Cheaters at Play

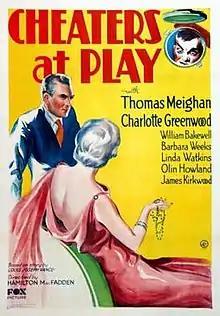
Theatrical release poster

Cheaters at Play is a 1932 American pre-Code drama film directed by Hamilton MacFadden and written by Malcolm Stuart Boylan. The film stars Thomas Meighan, Charlotte Greenwood, William Bakewell, Ralph Morgan, Barbara Weeks and Linda Watkins. The film was released on January 27, 1932, by Fox Film Corporation. The film was based on the Lone Wolf character, who appeared in many films produced by Columbia Pictures.